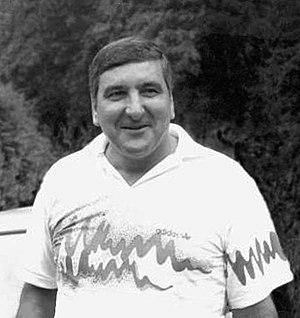
Răducanu Necula, dit Rică Răducanu, né le 10 mai 1946 à Vlădeni en Roumanie, est un footballeur international roumain, qui évolue au poste de gardien de but. Il compte 61 sélections en équipe nationale entre 1967 et 1978. Il est le père du footballeur Cătălin Necula.